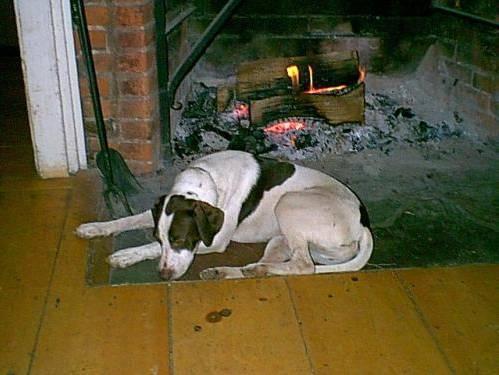
dog